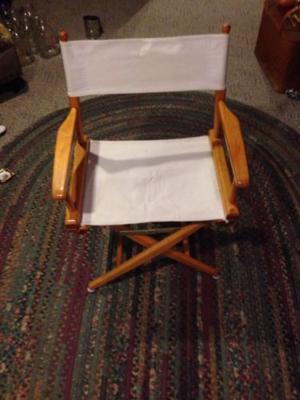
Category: chair